Foppolo

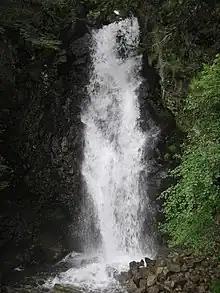
Waterfall

Foppolo (Bergamasque: ) is a "comune" (municipality) in the Province of Bergamo in the Italian region of Lombardy, located about northeast of Milan and about north of Bergamo. As of 31 December 2004, it had a population of 206 and an area of .